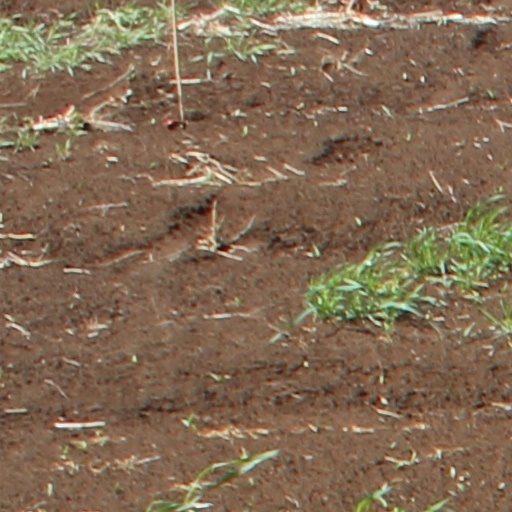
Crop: wheat